Helena Artillery

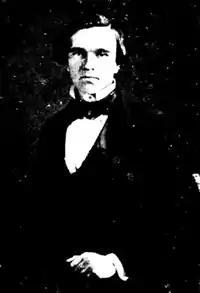
Captain Thomas, J. Key, Commander Helena Artillery

The Siege of Corinth (also known as the First Battle of Corinth) was fought from April 29 to May 30, 1862, in Corinth, Mississippi. The town was a strategic point at the junction of two vital railroad lines, the Mobile and Ohio Railroad and the Memphis and Charleston Railroad. Following the Union Army victory at the Battle of Shiloh, Maj. Gen. Henry Halleck amassed three Union armies—the Army of the Tennessee, the Army of the Ohio, and the Army of the Mississippi—for an advance on the vital rail center of Corinth, Mississippi. Made cautious by the staggering losses at Shiloh, Halleck embarked on a tedious campaign of offensive entrenchment, fortifying after each advance. By May 25, 1862, after moving five miles in three weeks, Halleck was in position to lay siege to the town. Confederate morale was low and Beauregard, heavily outnumbered, and with a Typhoid epidemic raging in his ranks, held a council of war. After conferring with his officers, Beauregard concluded that he could not hold the railroad crossover. The siege ended as the Confederates withdrew.